Warhammer 40,000

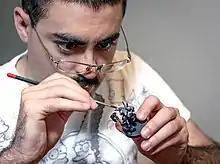
The assembly and painting of models is an aspect of the hobby as important as the game itself.

Games Workshop sells a large variety of gaming models for "Warhammer 40,000", but no ready-to-play models. Rather, it sells boxes of model parts, which players are expected to assemble and paint themselves. Each miniature model represents an individual soldier, vehicle, or monster. Most "Warhammer 40,000" models are made of polystyrene but certain models, which are made and sold in small volumes, are made of lead-free pewter or epoxy resin. Games Workshop also sells glue, tools, and acrylic paints for finishing models. The assembly and painting of the models is a major aspect of the hobby, and many customers of Games Workshop buy models simply to paint and display them. A player might spend weeks assembling and painting models before they have a playable army.